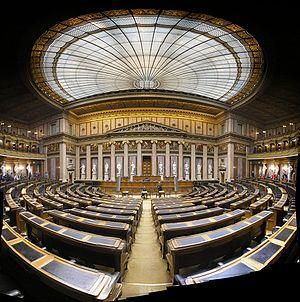
Le bâtiment du Parlement autrichien, est le siège des deux chambres de l'Assemblée fédérale. Il fut construit à Vienne par Theophil Hansen qui s'inspira directement de l'architecture grecque, qu'un long séjour à Athènes lui avait rendu familière, pour dessiner cet immense édifice néo-classique. Il fut bâti sur la Ringstrasse de 1874 à 1884 pour accueillir les réunions du Reichsrat, le conseil d'Empire rassemblant les représentants des différents États sous la souveraineté directe des Habsbourg.